History of Vicenza

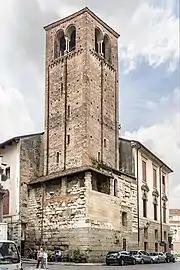
Medieval bell tower of Vicenza Cathedral. The base is part of a 10th-century fortification, with the upper section added in the 12th century.

Little is known about the events or political developments that affected the city in pre-Roman or even Roman times, except that the settlement existed and developed, leaving a clear urban layout. Few artifacts remain: for twenty centuries, the city has grown upon itself without interruption, and each era has destroyed what was built before, often reusing spaces and materials. Additionally, the fact that the city is currently inhabited prevents extensive excavations and research.